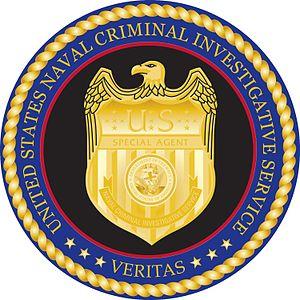
Le Service d'enquêtes criminelles de la marine des États-Unis, anciennement appelé Section d'enquête est l'agence chargée de veiller à l'application des lois et des règlements de la marine militaire des États-Unis et du corps des Marines. Elle est dirigée par Omar R. Lopez, depuis 2019. C'est une agence fédérale ; les agents de terrains sont donc des agents fédéraux.